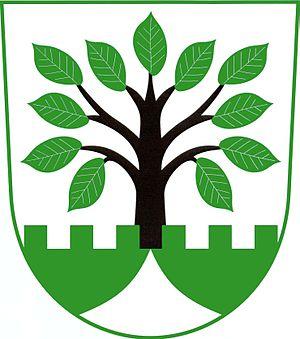
Jilem est une commune du district de Havlíčkův Brod, dans la région de Vysočina, en République tchèque. Sa population s'élevait à 125 habitants en 2019.